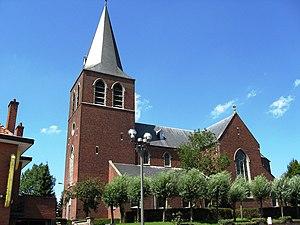
Herck-Saint-Lambert est une section de la ville belge de Hasselt située en Région flamande dans la province de Limbourg.
Cette page regroupe l’ensemble du patrimoine immobilier de la ville belge de Hasselt.